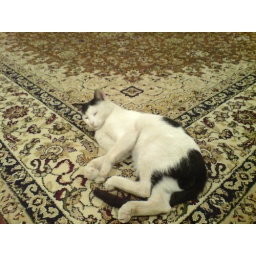
this cat lives with us....no...it's not my pet...it's just a street cat that lives in my house....@_@